NGC 4660

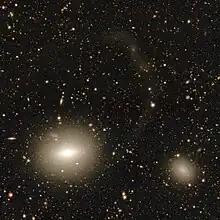
The filament of NGC 4660 (left) with legacy surveys. On the right is IC 3711.

A long tidal filament was detected associated with NGC 4660. This appears to indicate a past gravitational interaction with another galaxy. The progenitor galaxy that may have produced the filament associated with NGC 4660 was a gas-rich spiral. Alternatively, the detection of tidal dwarf galaxies (TDGs) which are “recycled” low-mass galaxies formed from interactions or mergers suggest that the filament originated from a possible satellite galaxy that got stripped during its closest approach in its orbit to NGC 4660. This would make the filament a tidal stream comparable to the stream associated with the Sagittarius Dwarf Spheroidal Galaxy of the Milky Way.